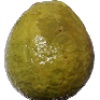
Label: guava